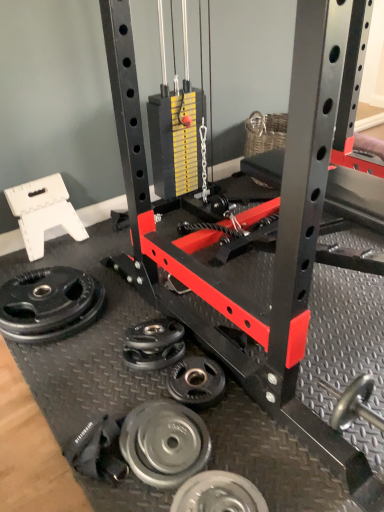
Question: Give me the position of a free location in front of silver metallic weight plate at lower center, which ranks as the 2th wheel in back-to-front order. Please provide its 2D coordinates.
Answer: [(0.600, 0.854)]